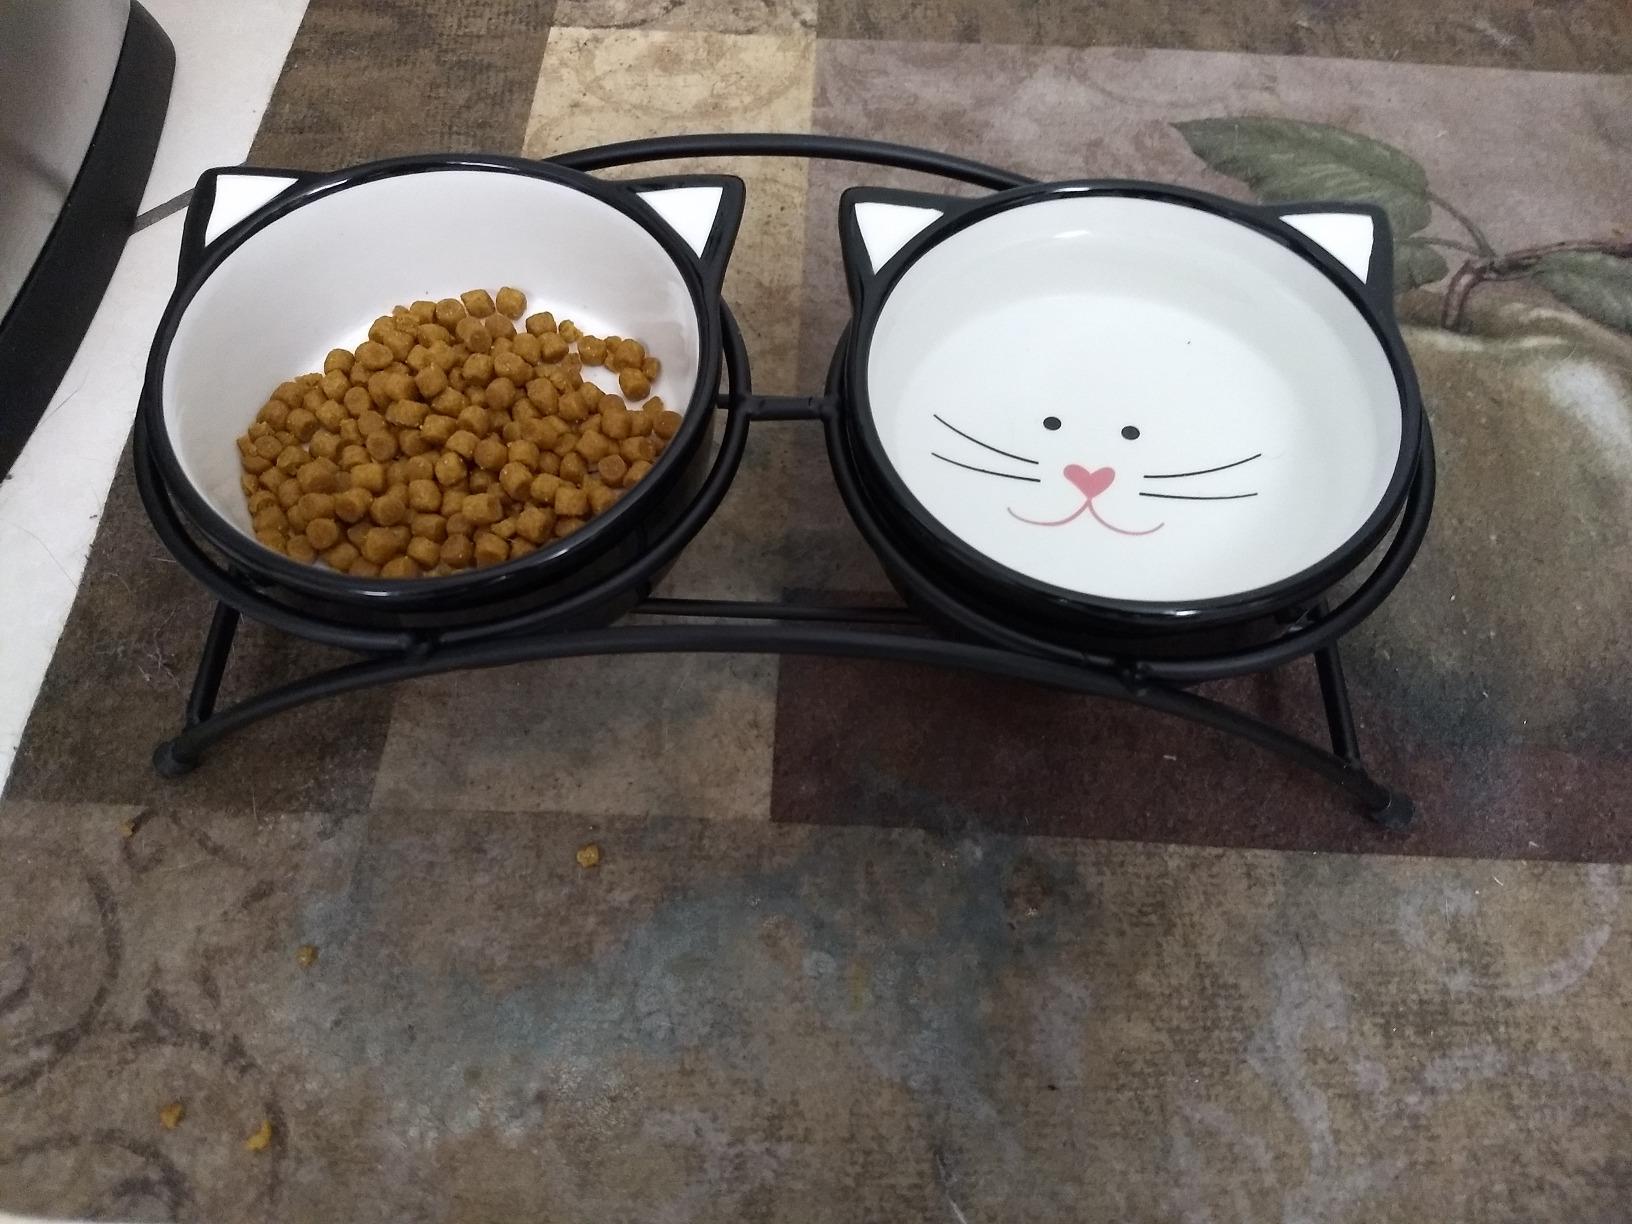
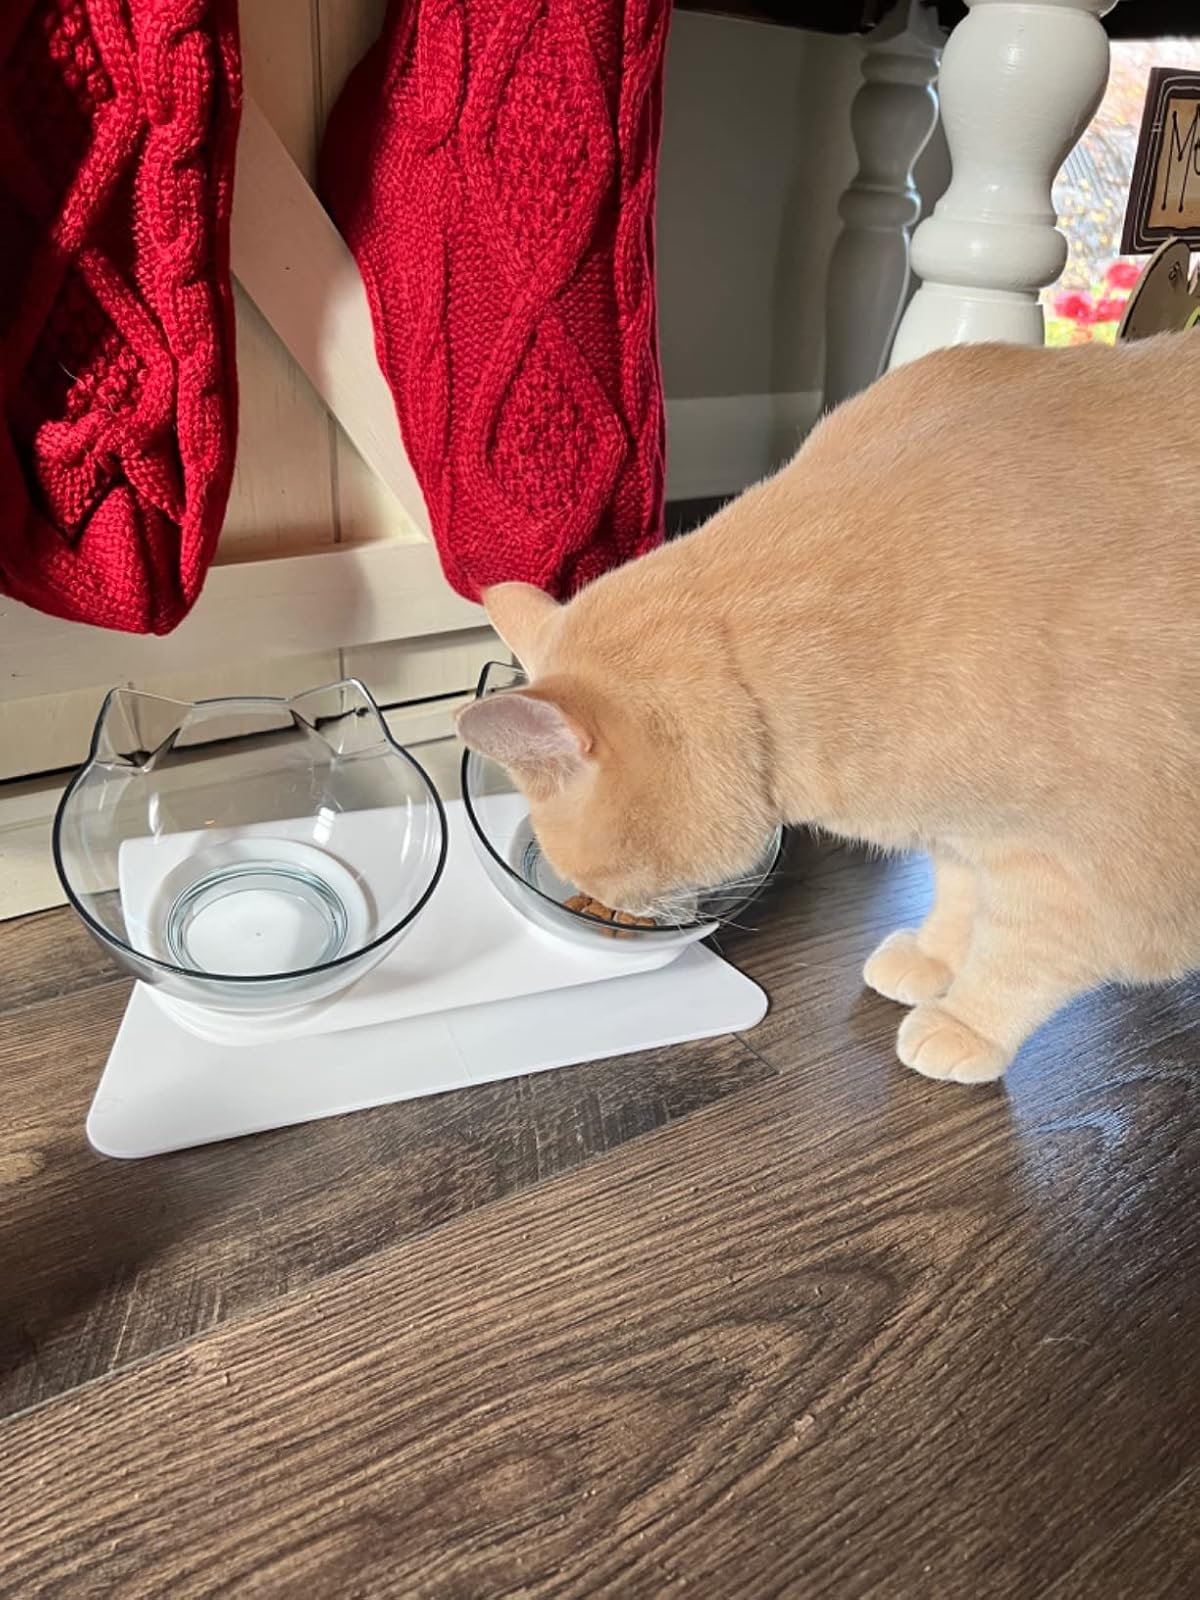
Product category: items_bowl
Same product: no